José Luis Picardo

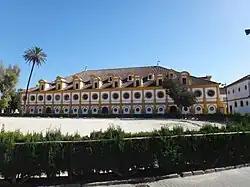
José Luis Picardo's Sala de Equitación at the Real Escuela Andaluza del Arte Equestre, Jerez.

The leading researcher into the architectural history of the Paradores network and its restoration of architectural heritage, Dr María José Rodríguez Pérez, has extensively documented and studied the work of Picardo and his fellow Paradores architects of the 1960s and 1970s in her lengthy and detailed doctoral thesis and subsequent books and publications. She has described the architects' objective as being "escenografía convincente" (convincing set design) to evoke the historical era considered to be of interest to tourists, generally the medieval period. In writing of the new extensions which were designed to be identical to the monuments to which they were attached — Picardo's Parador at Jäen is a good example — she has described them as being ""falso histórico"" (false history) ... "a replica whose documentary value has been masked or even lost".